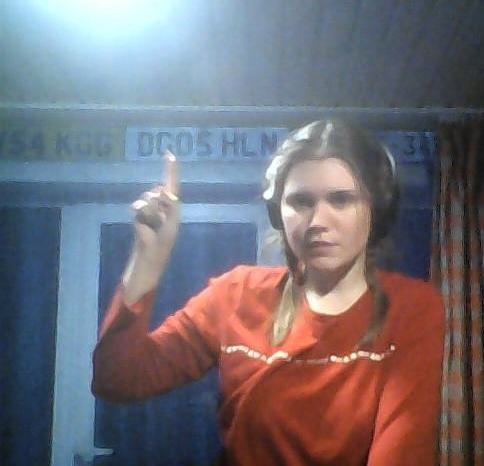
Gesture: one